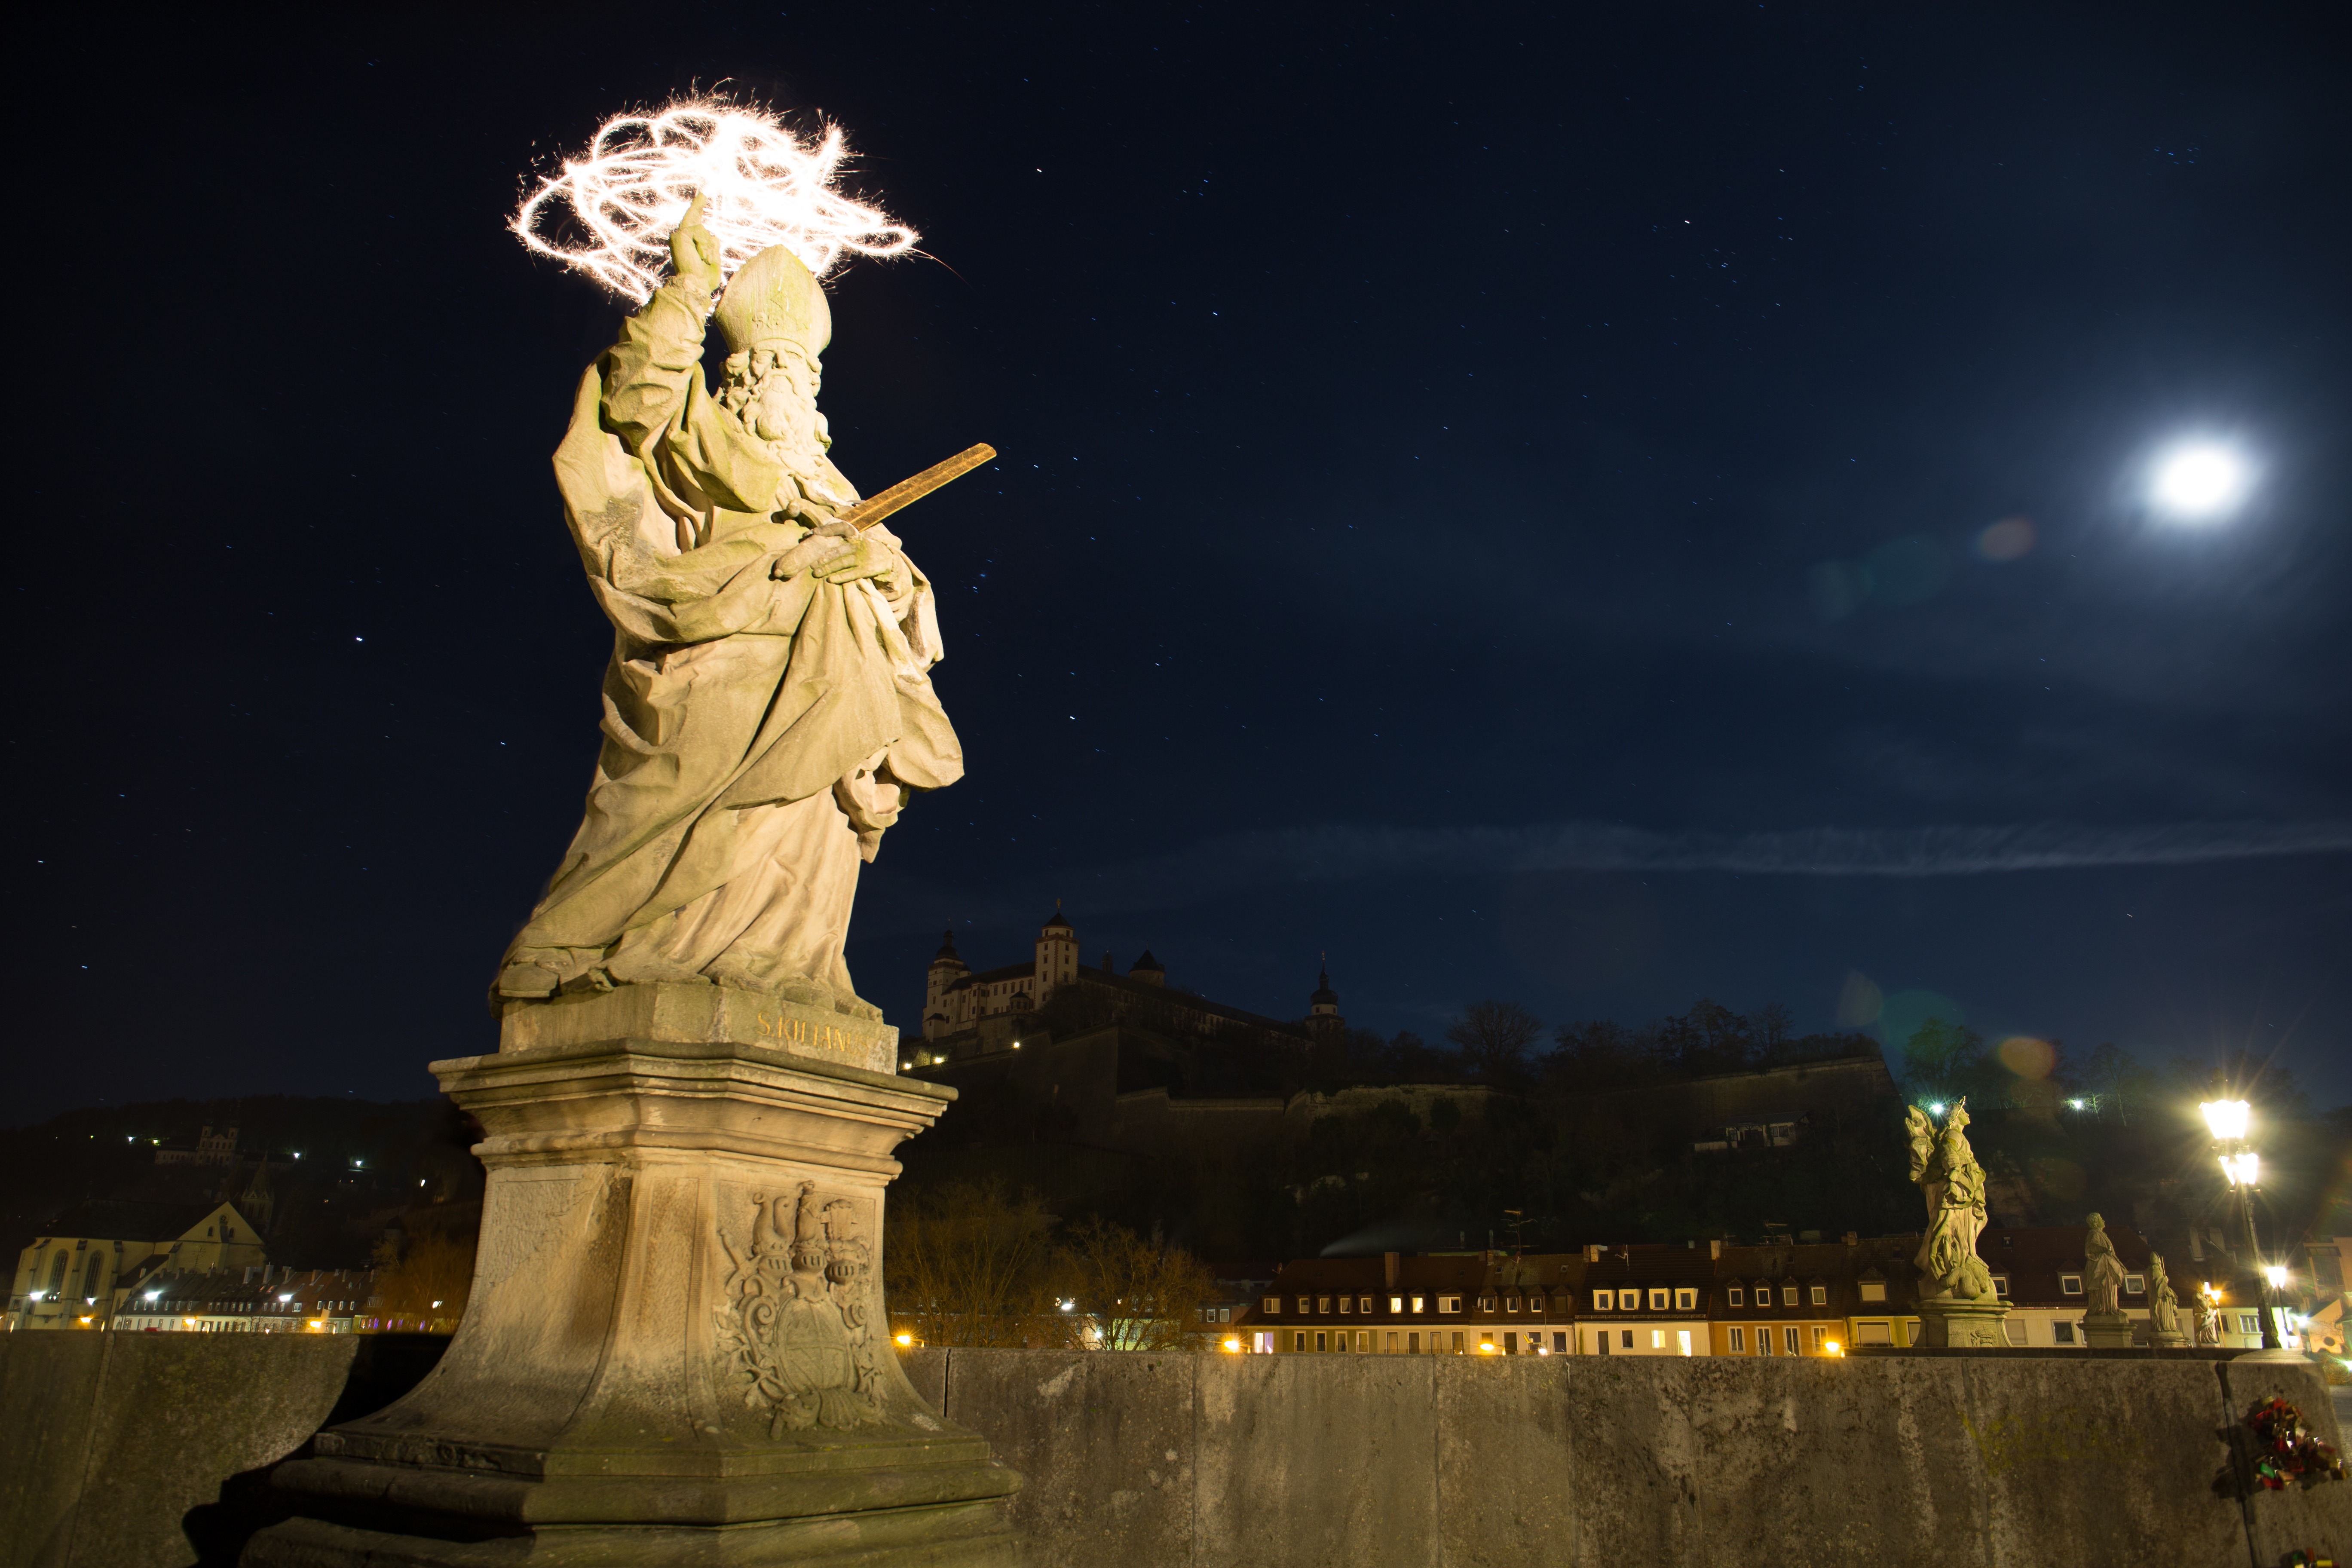
light, bridge, night, river, monument, statue, evening, landmark, darkness, lighting, moon, lightpainting, fortress, main, swiss francs, w rzburg, malbork castle, ancient history, mainfranken, old mainbr cke